DaMarcus Beasley

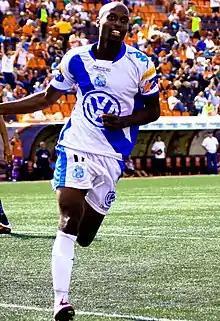
Beasley with Puebla in 2013

DaMarcus Lamont Beasley (born May 24, 1982) is an American former professional soccer player. A left-footed player, Beasley played both as a left winger and left-wing back throughout his career. He retired from soccer after the 2019 MLS Season. On November 26, 2022, National Soccer Hall of Fame announced that he, along with fellow U.S. Men's national teammate Landon Donovan, was selected for induction. He was inducted on May 6, 2023.